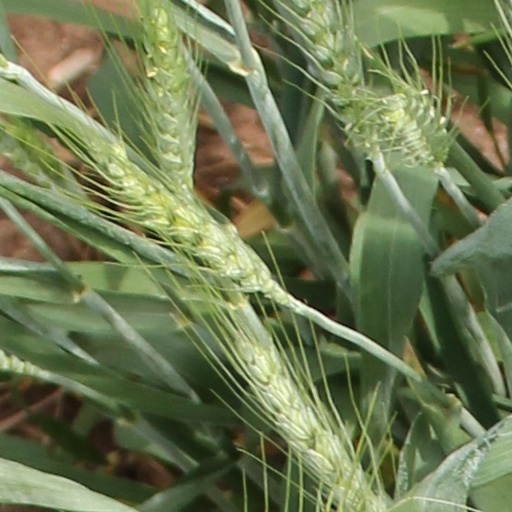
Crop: wheat